Aman ul-Mulk

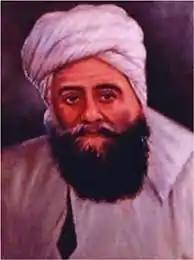

Aman ul-Mulk (1 January 1821 – 30 August 1892) was the Mehtar of Chitral, Ghizer, Yasen and Ishkoman and Suzerain of Kafiristan. He ruled the State of Chitral from 1857 to 1892. His rule saw Chitral reach its territorial peak, extending from Ishkamun in Gilgit Agency to Asmar in Afghanistan. His death led to the Siege of Chitral, an instance of high drama which goes down in the annals of British India as an epic of enormous courage and determination.